Firewalker (The X-Files)

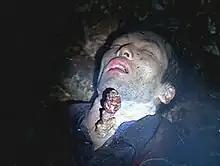
An ascocarp bursts from throat of Tanaka

"Firewalker" is the ninth episode of the second season of the American science fiction television series "The X-Files". It premiered on the Fox network on . It was written by Howard Gordon, directed by David Nutter, and featured guest appearances by Bradley Whitford, Leland Orser and Shawnee Smith. The episode is a "Monster-of-the-Week" story, unconnected to the series' wider mythology.